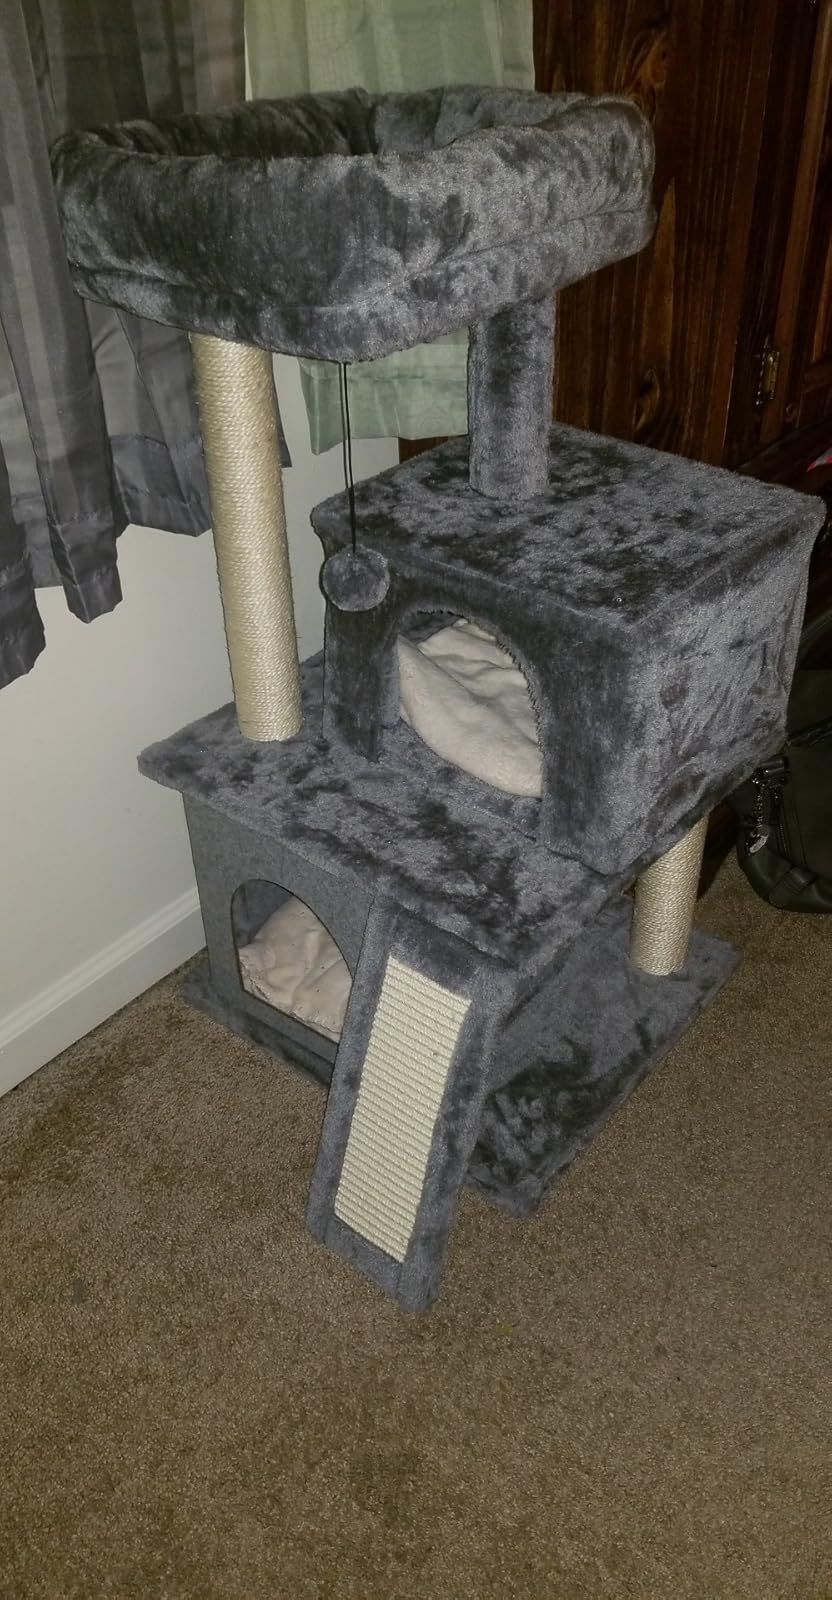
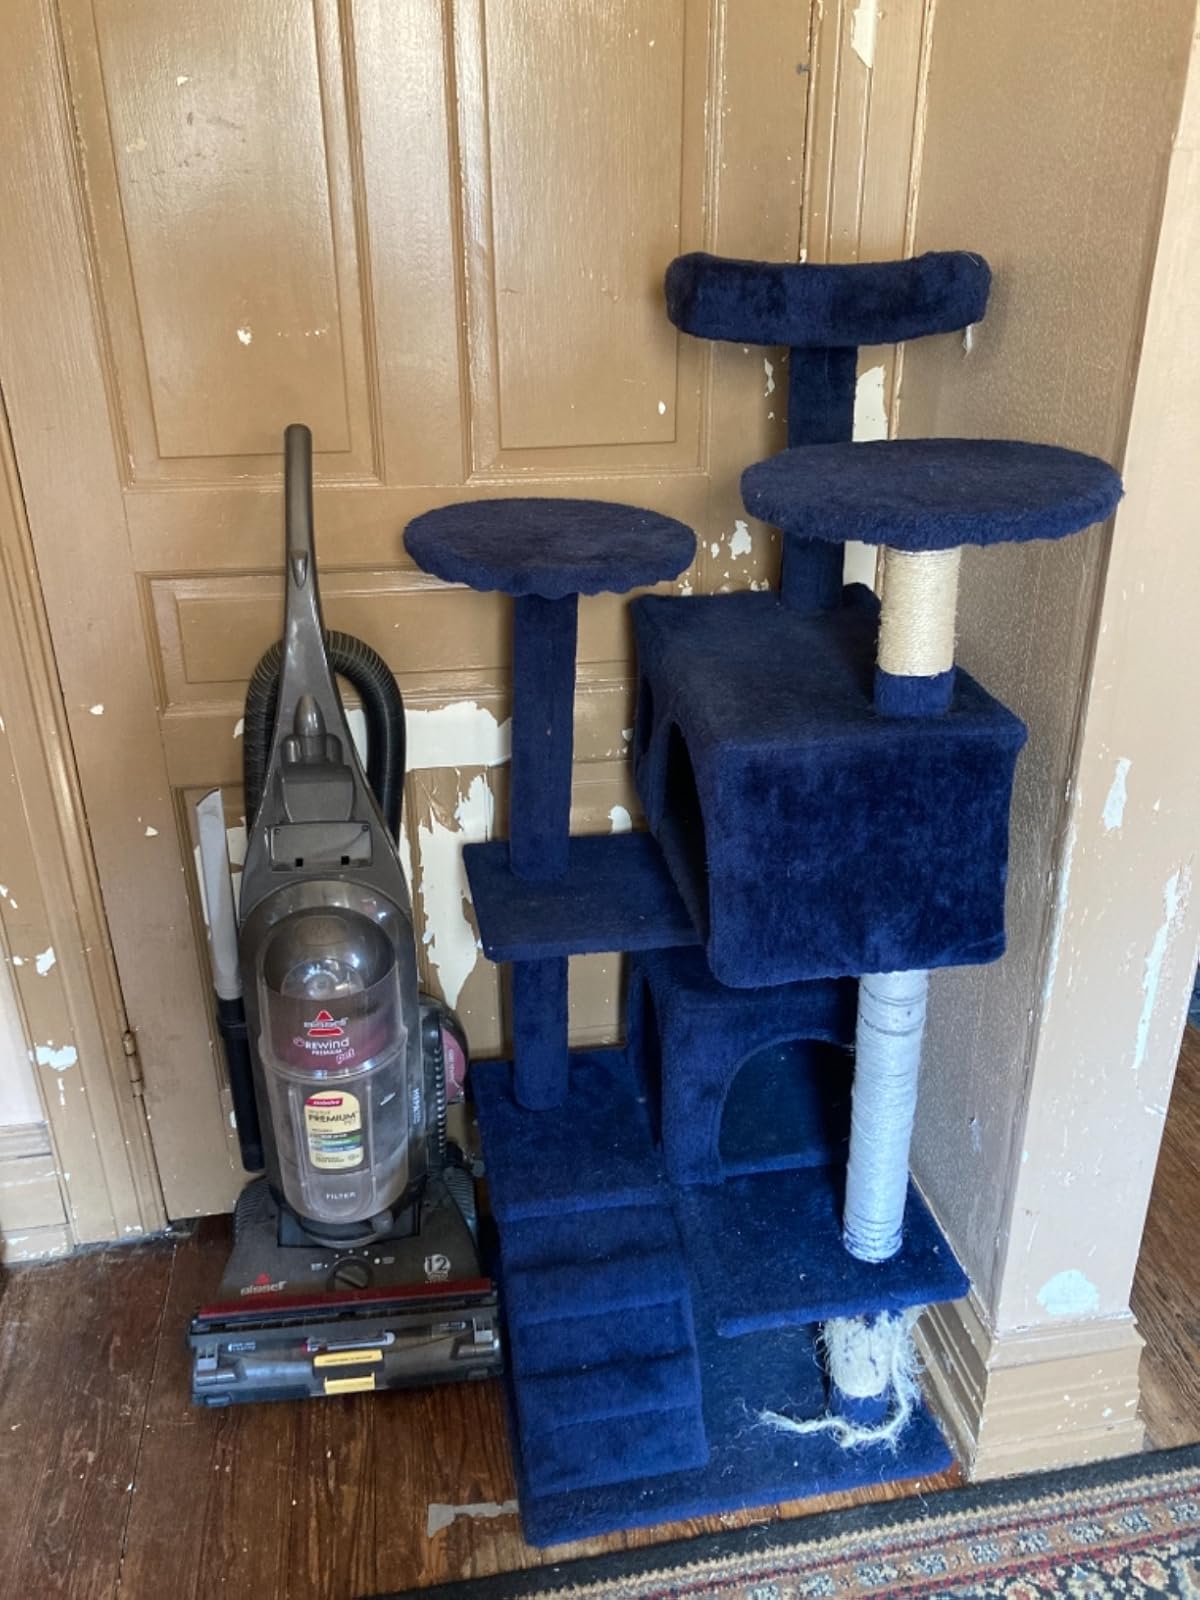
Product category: items_cat tree
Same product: no